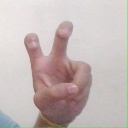
अक्षर: ई